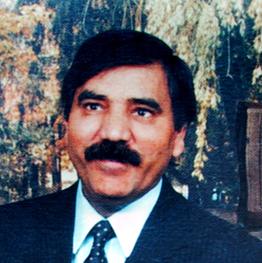
Age: 49